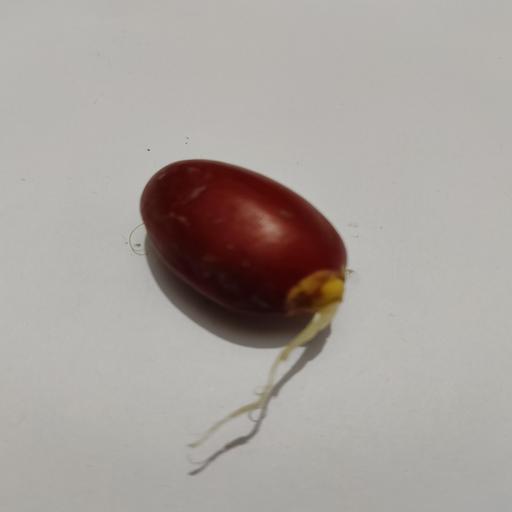
Crop type: Date Palm